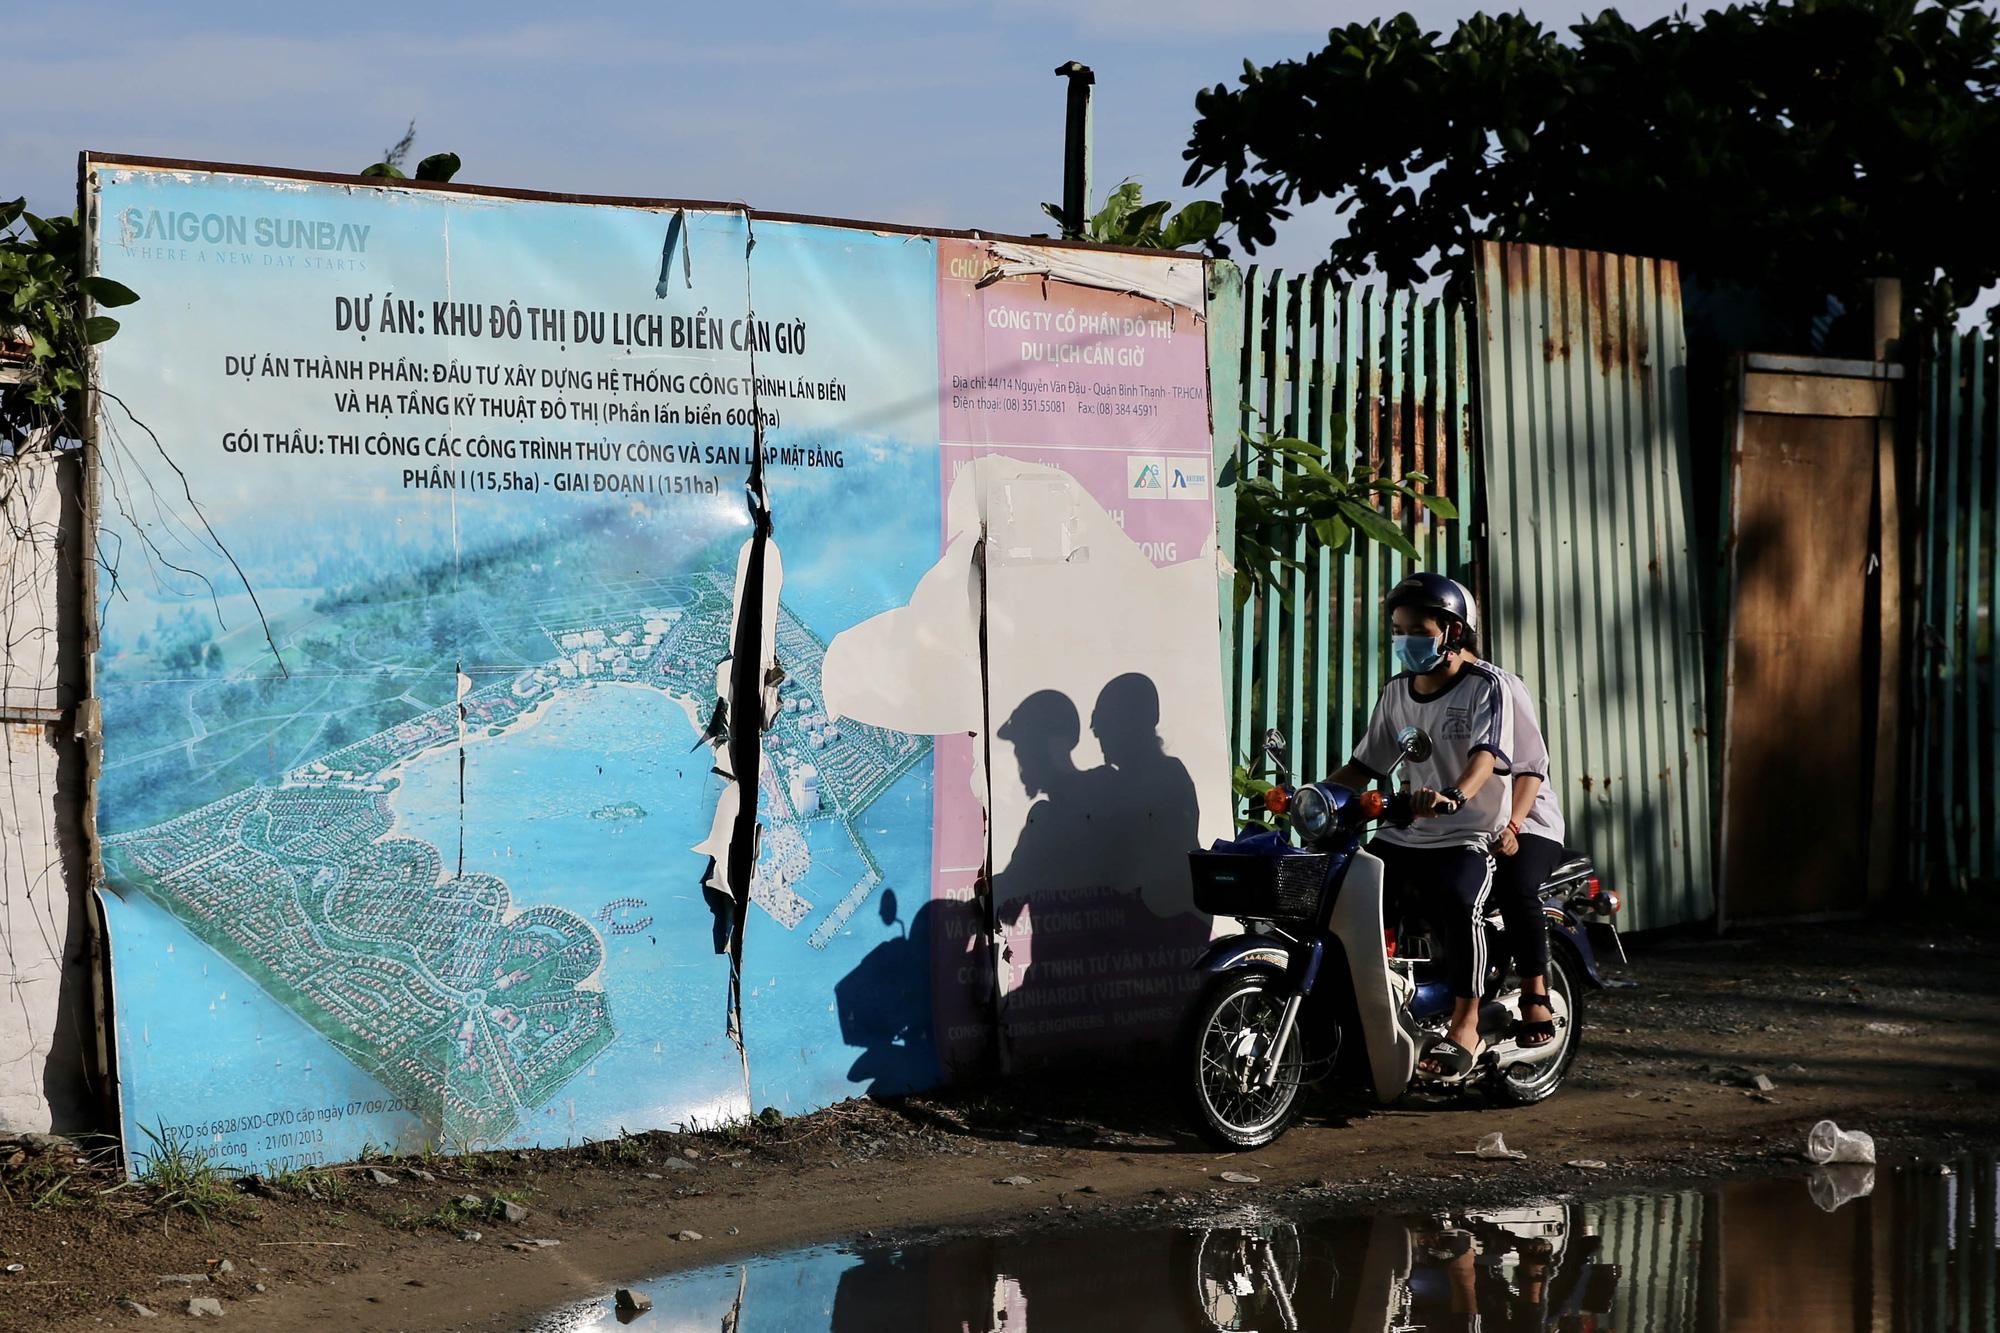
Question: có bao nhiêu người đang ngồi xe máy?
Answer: hai người